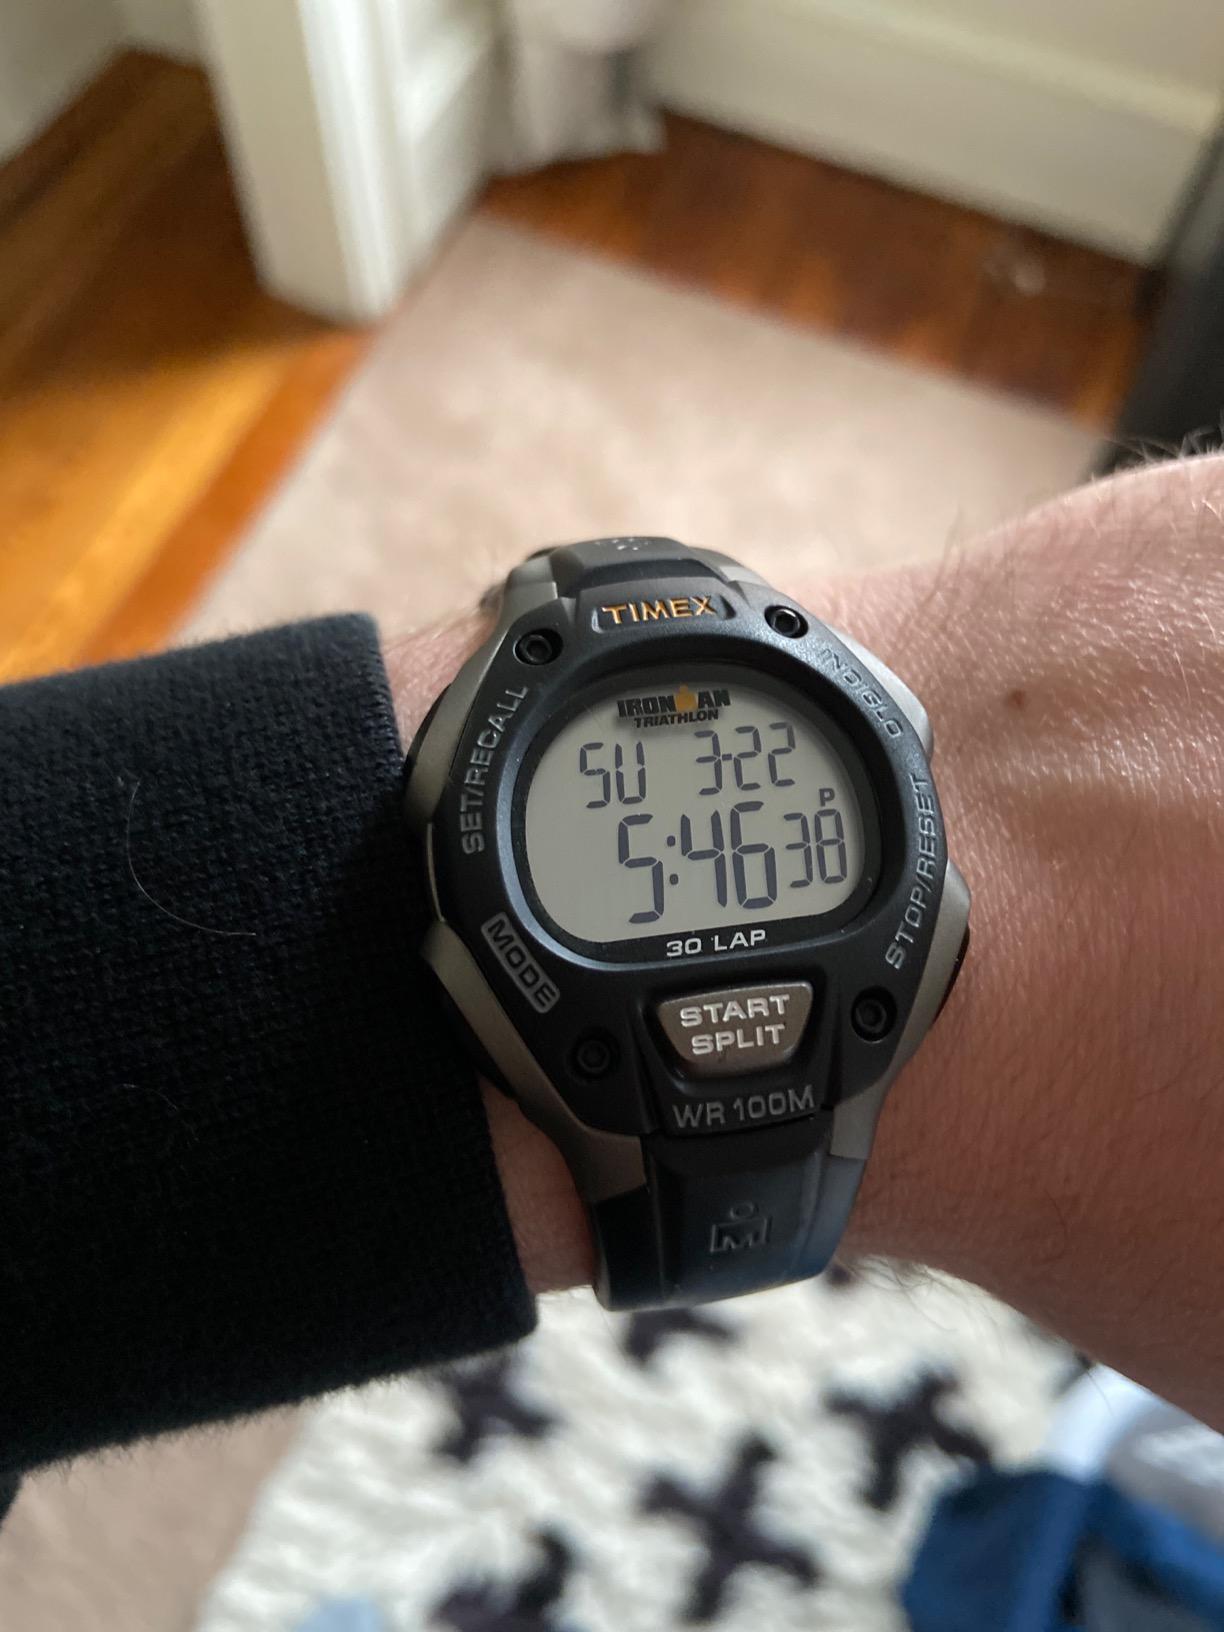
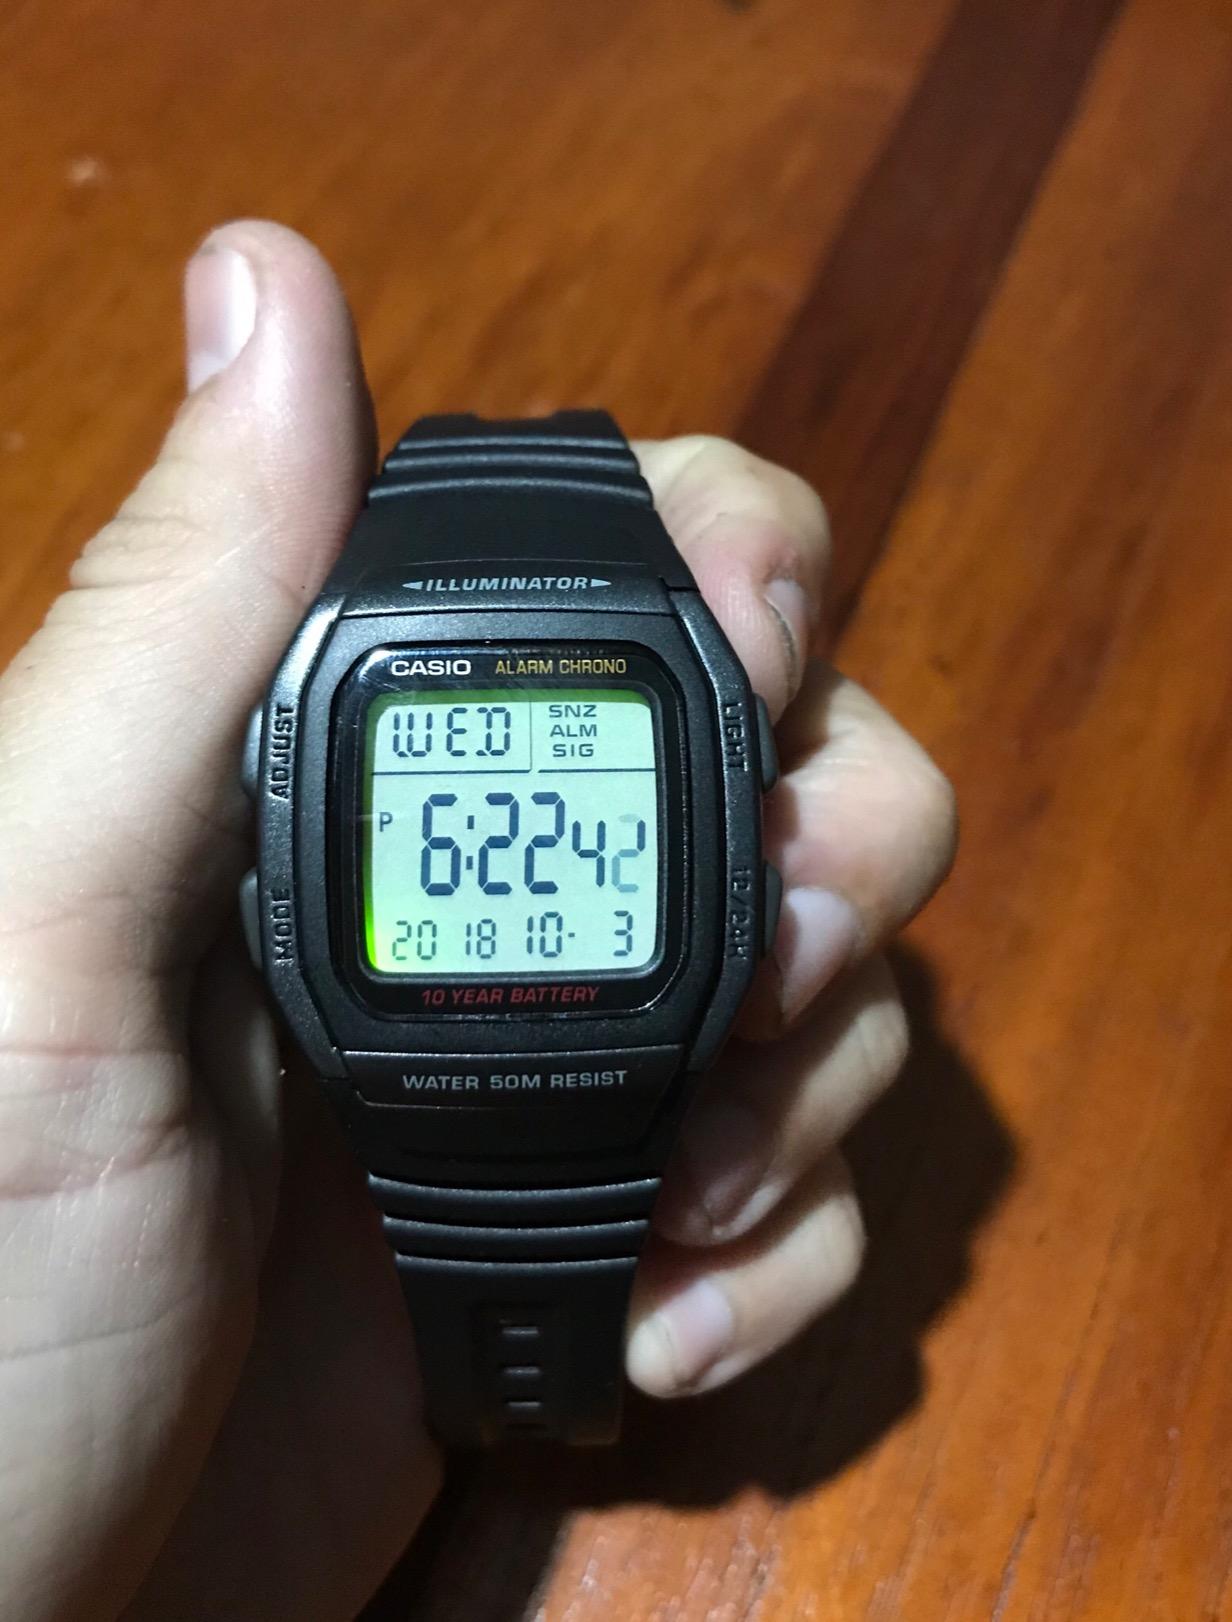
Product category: accessories_watch
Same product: no